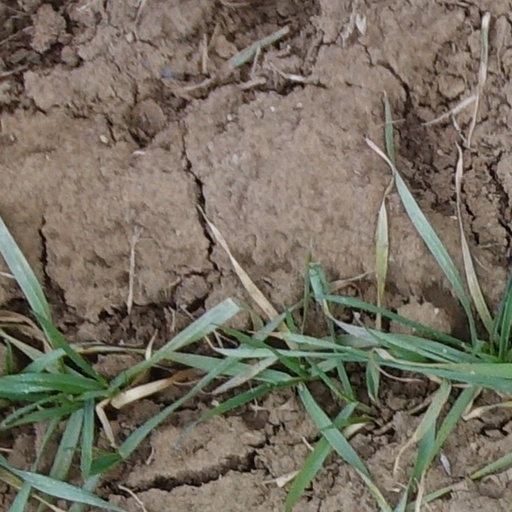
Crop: wheat